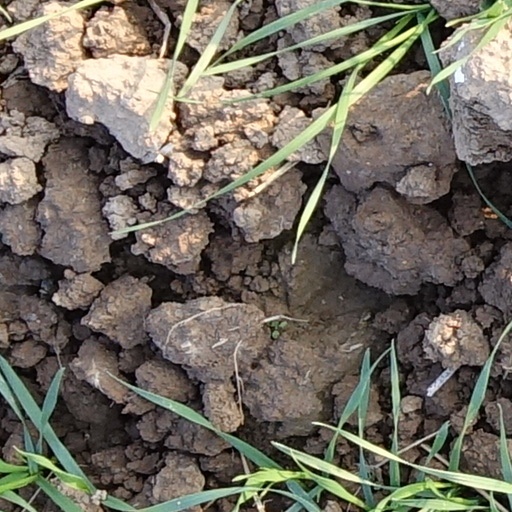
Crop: wheat